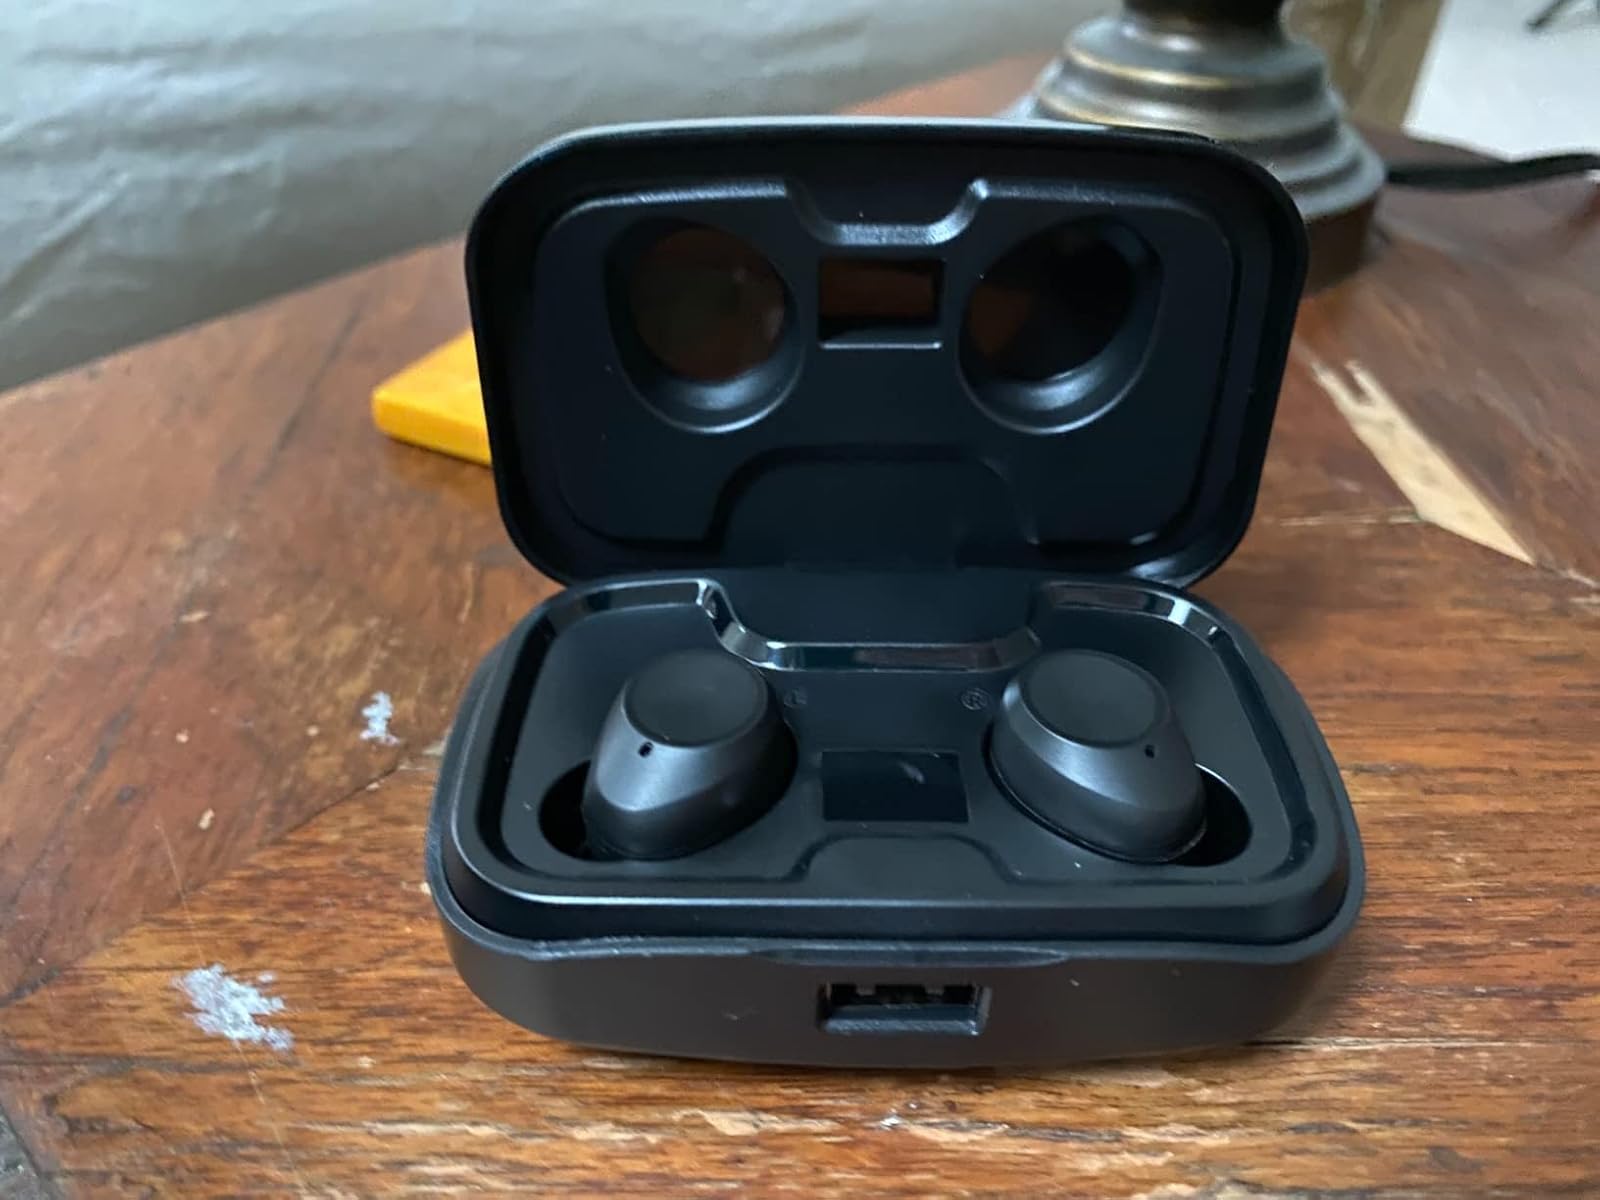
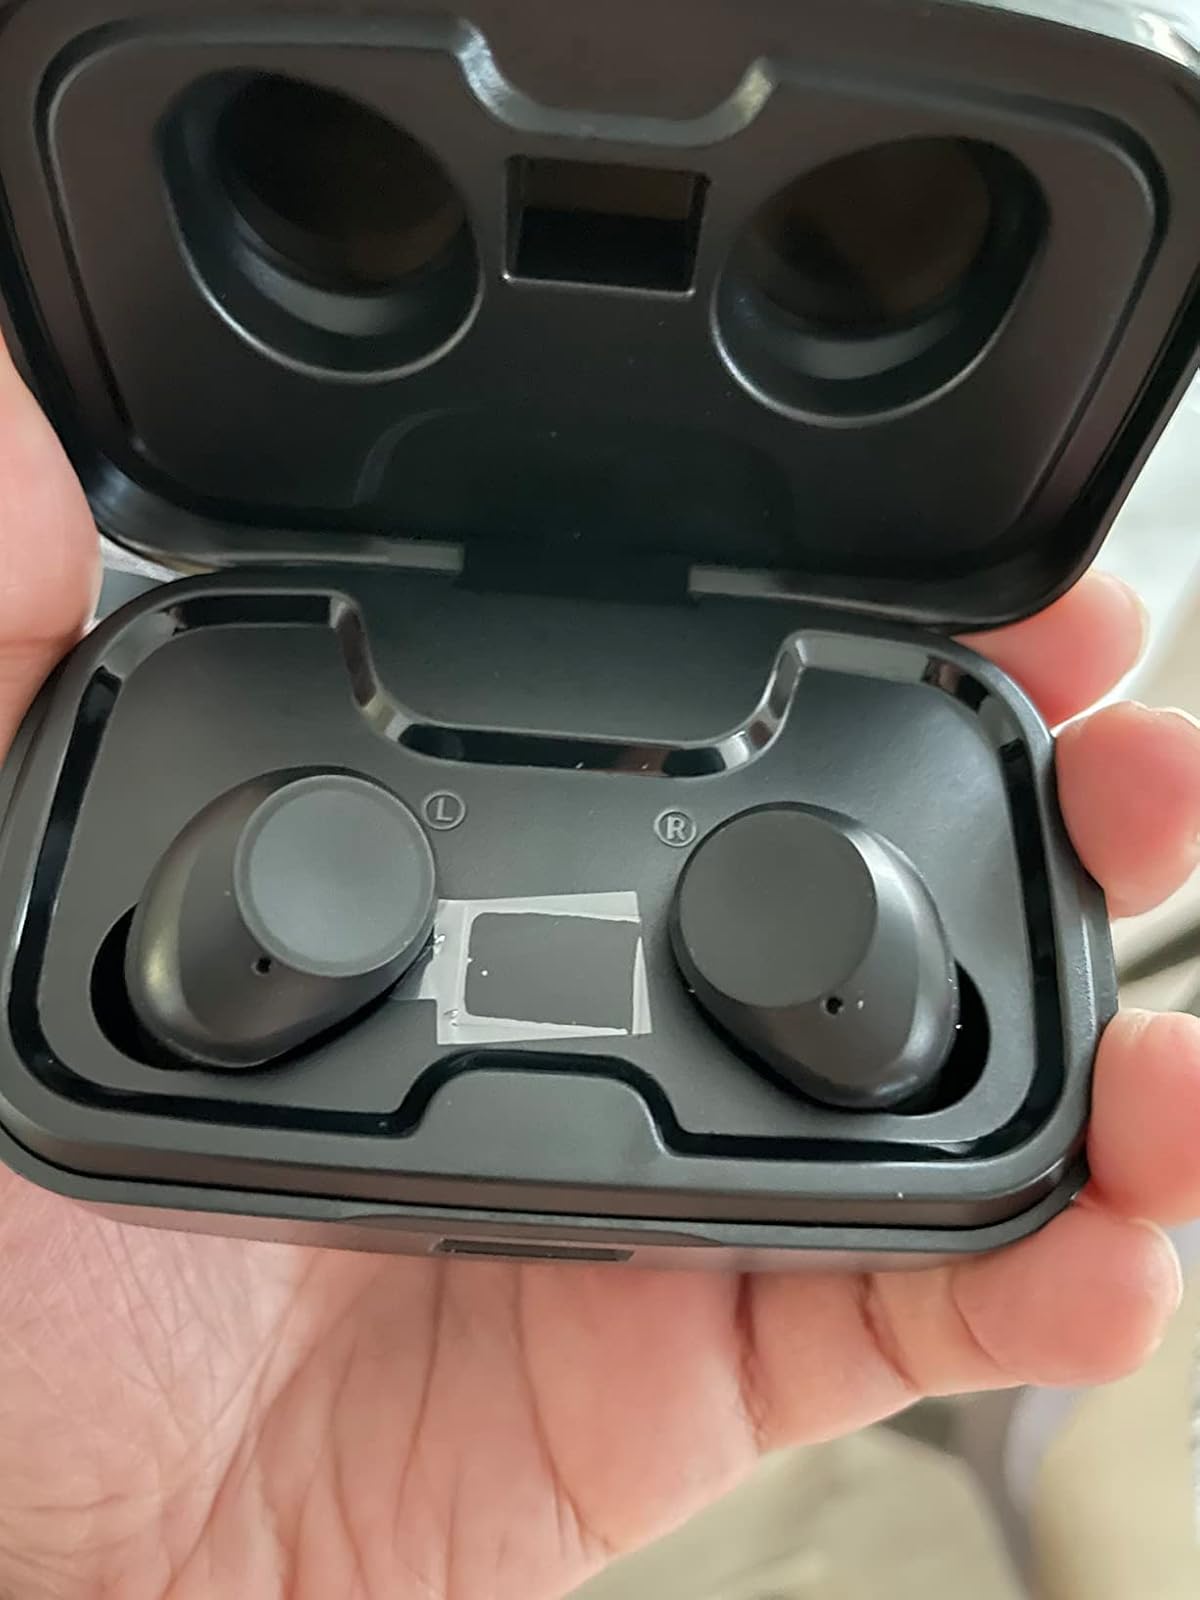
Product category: earbuds
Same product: yes